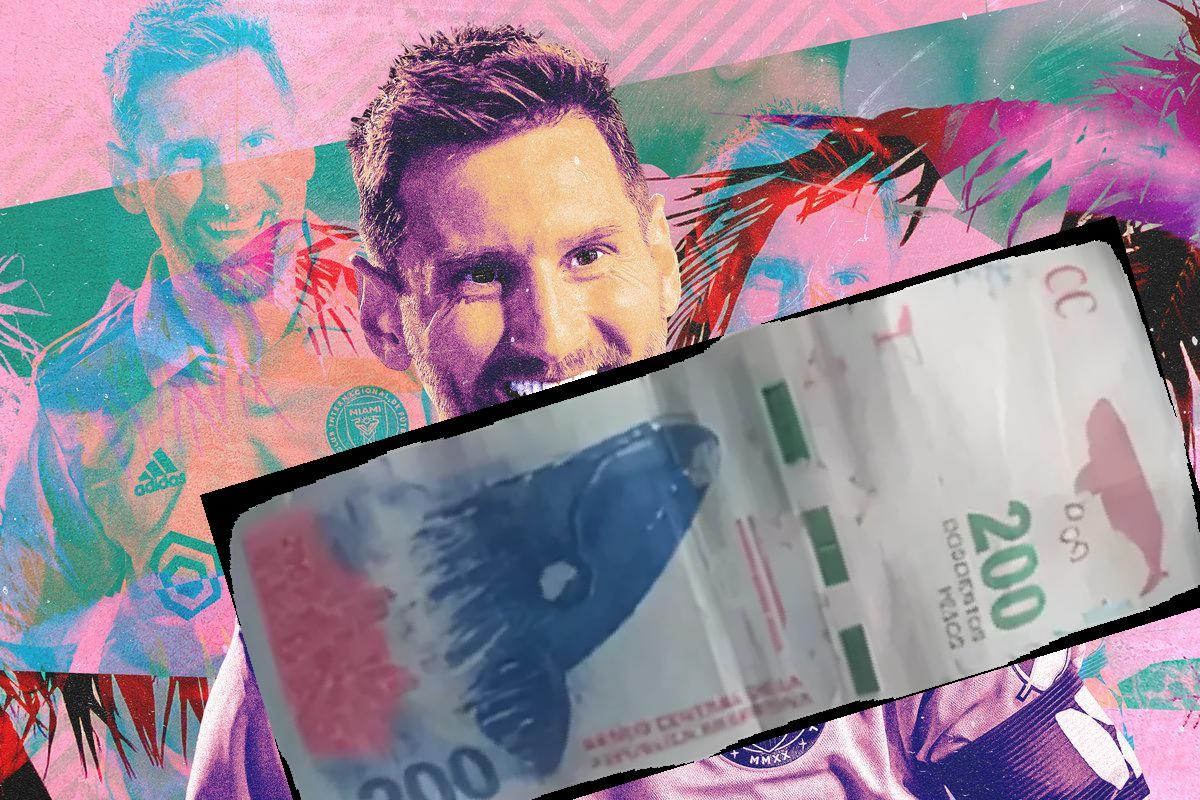
Denominación: 200